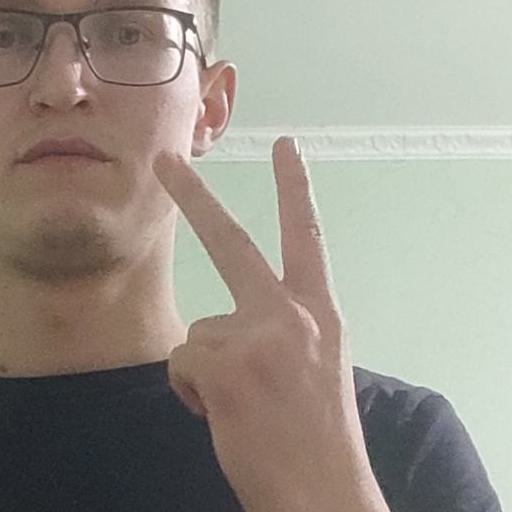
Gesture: peace_inverted